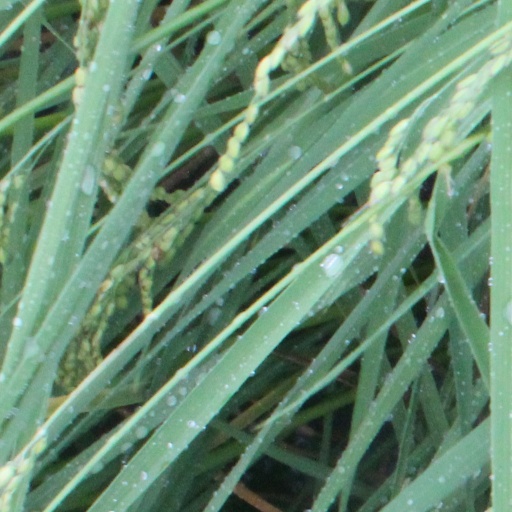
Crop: rice